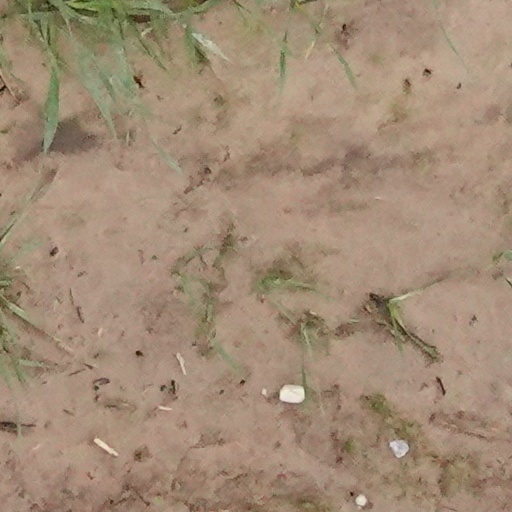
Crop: wheat